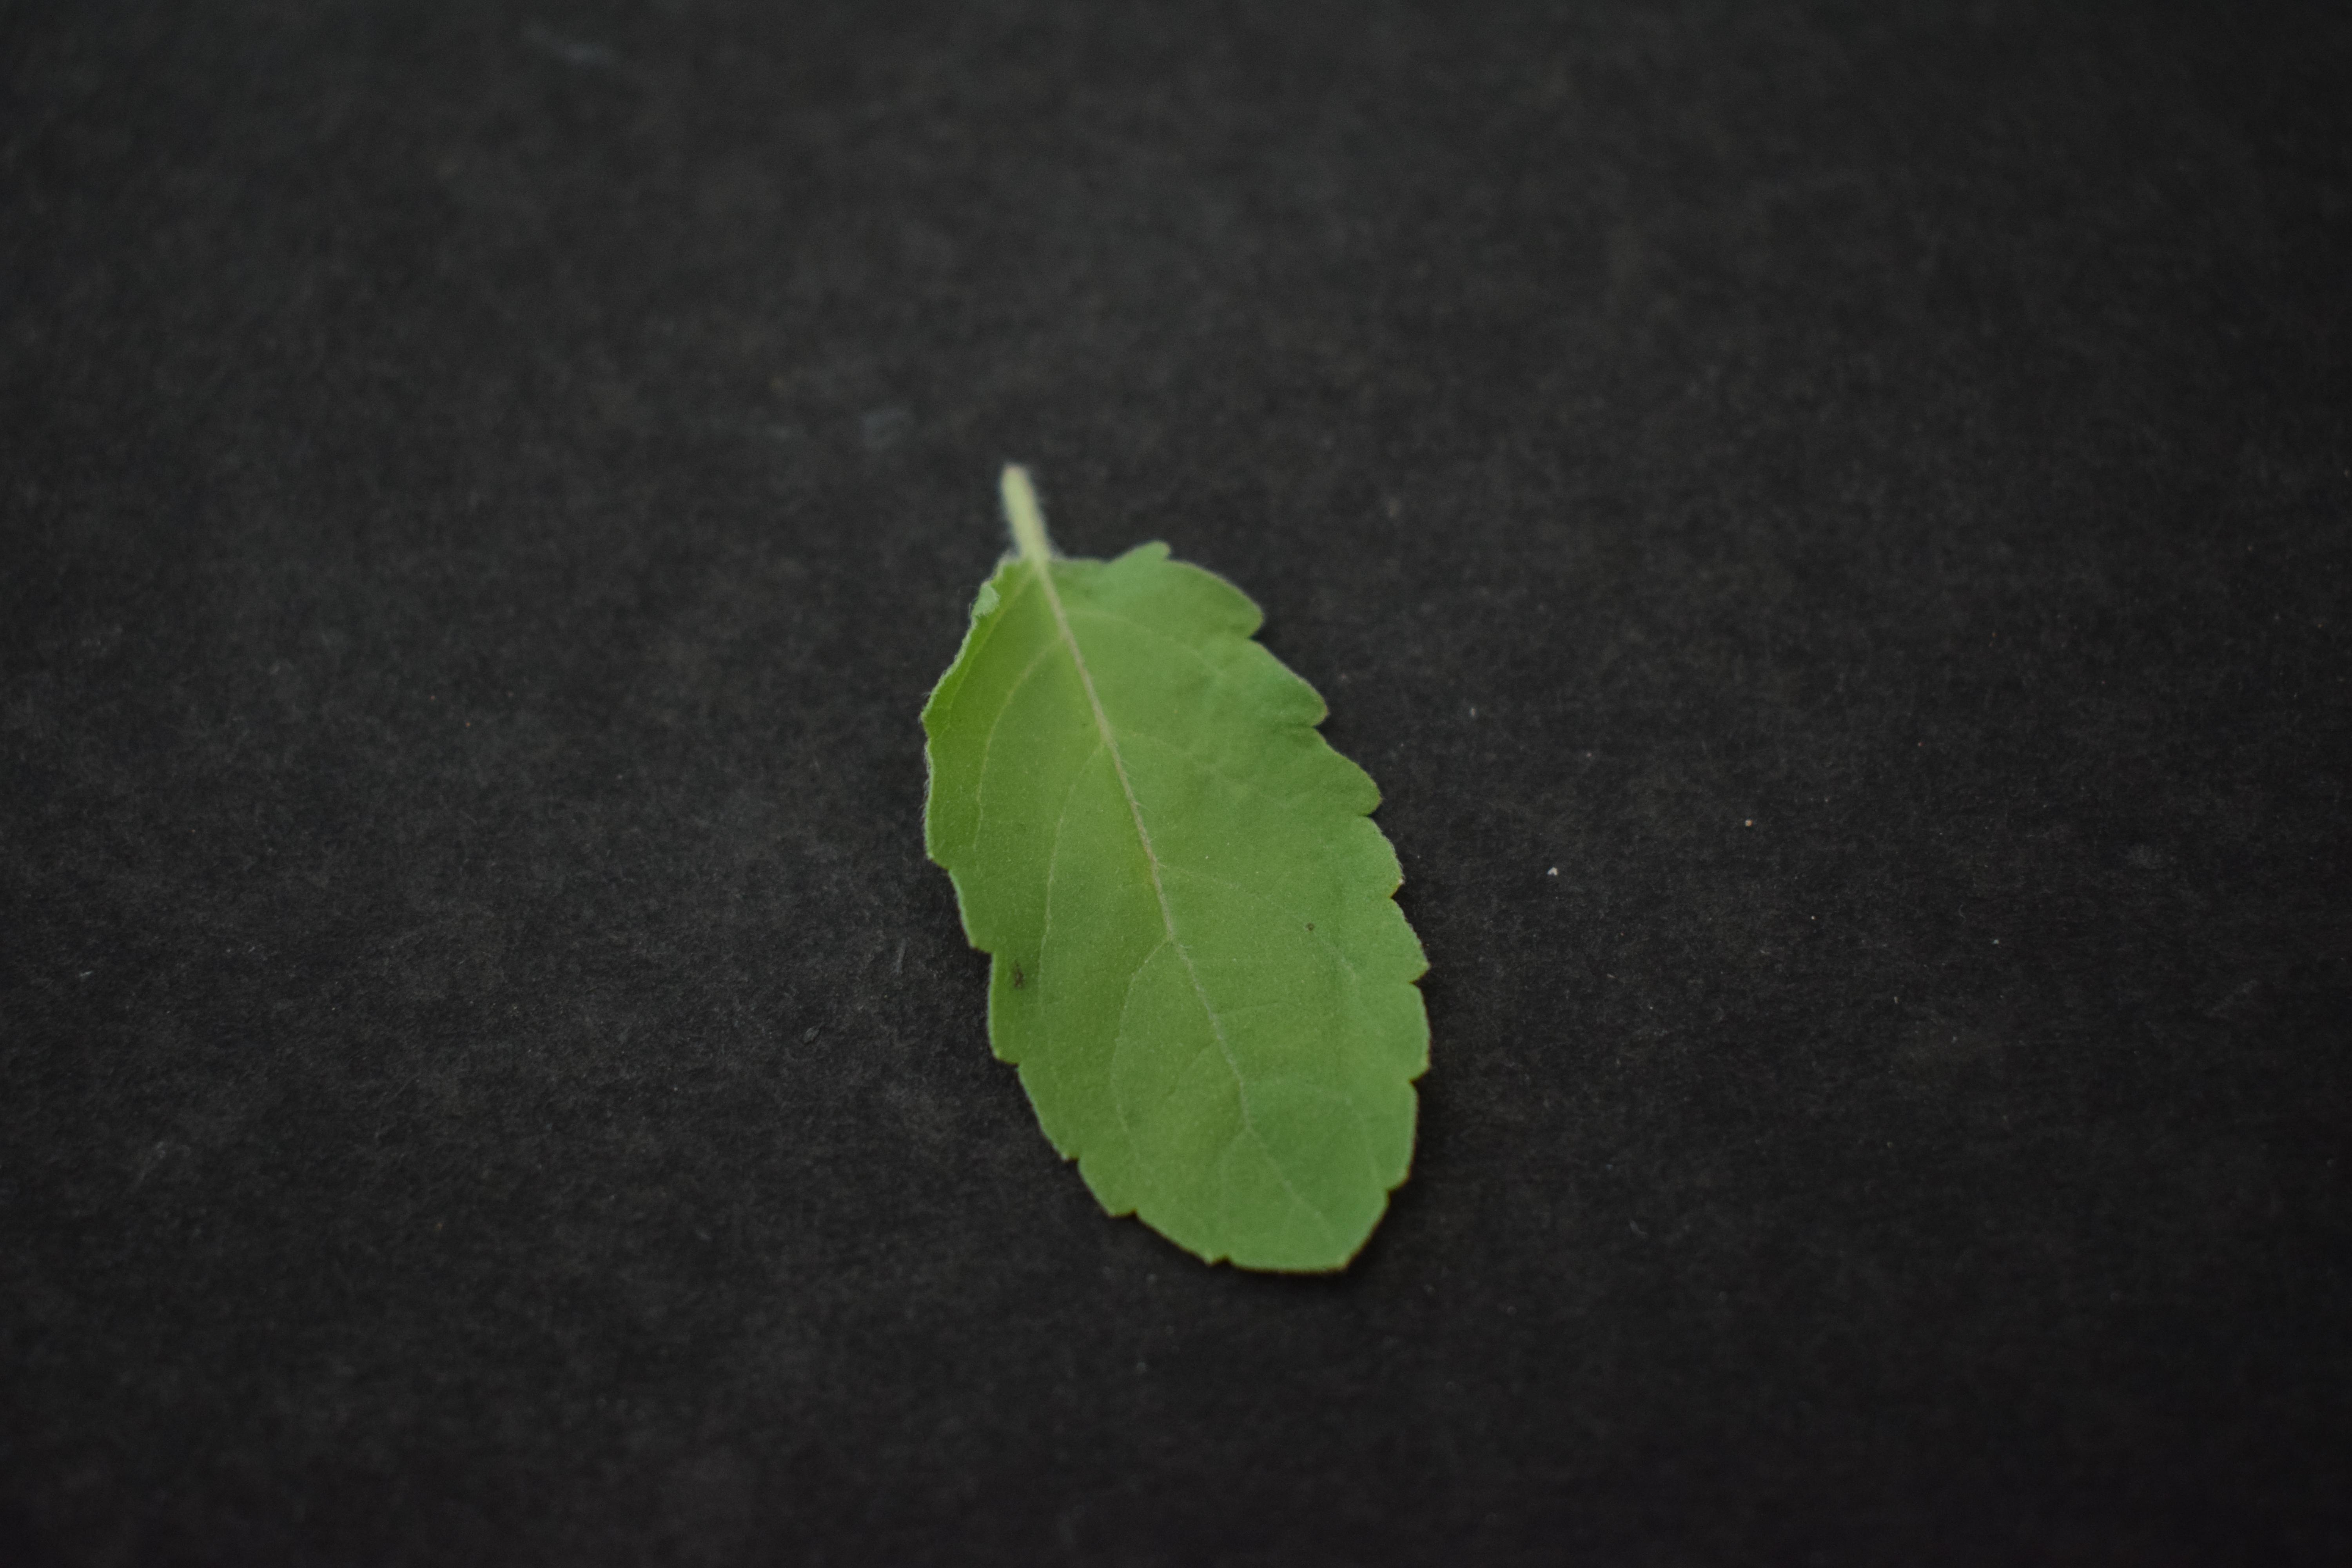
Plant species: Basil